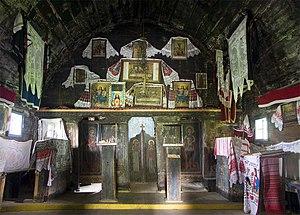
Tărcaia, est une commune roumaine du județ de Bihor, en Transylvanie, dans la région historique de la Crișana et dans la région de développement Nord-Ouest.